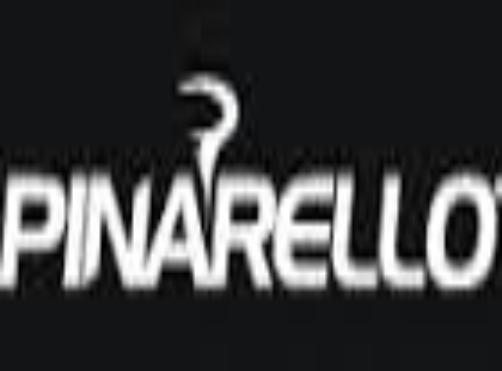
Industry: Transportation